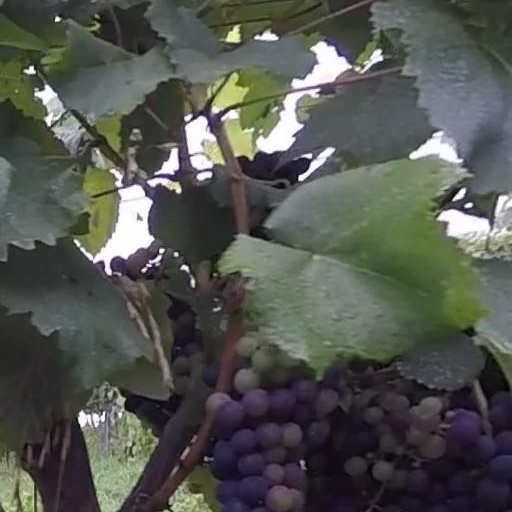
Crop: grape